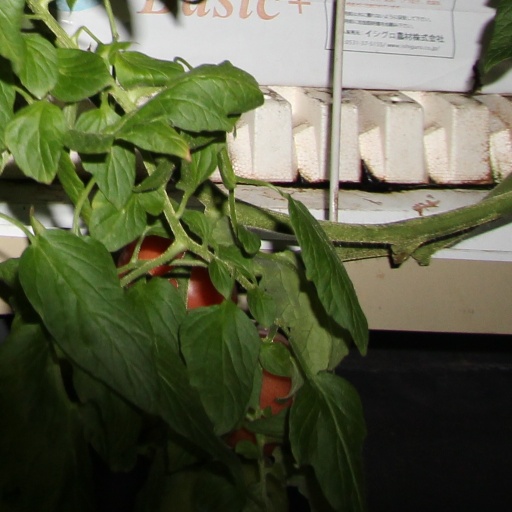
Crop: tomato